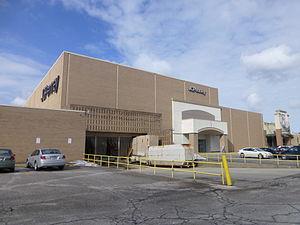
Richmond Heights est une ville du comté de Cuyahoga, dans l’Ohio, aux États-Unis.